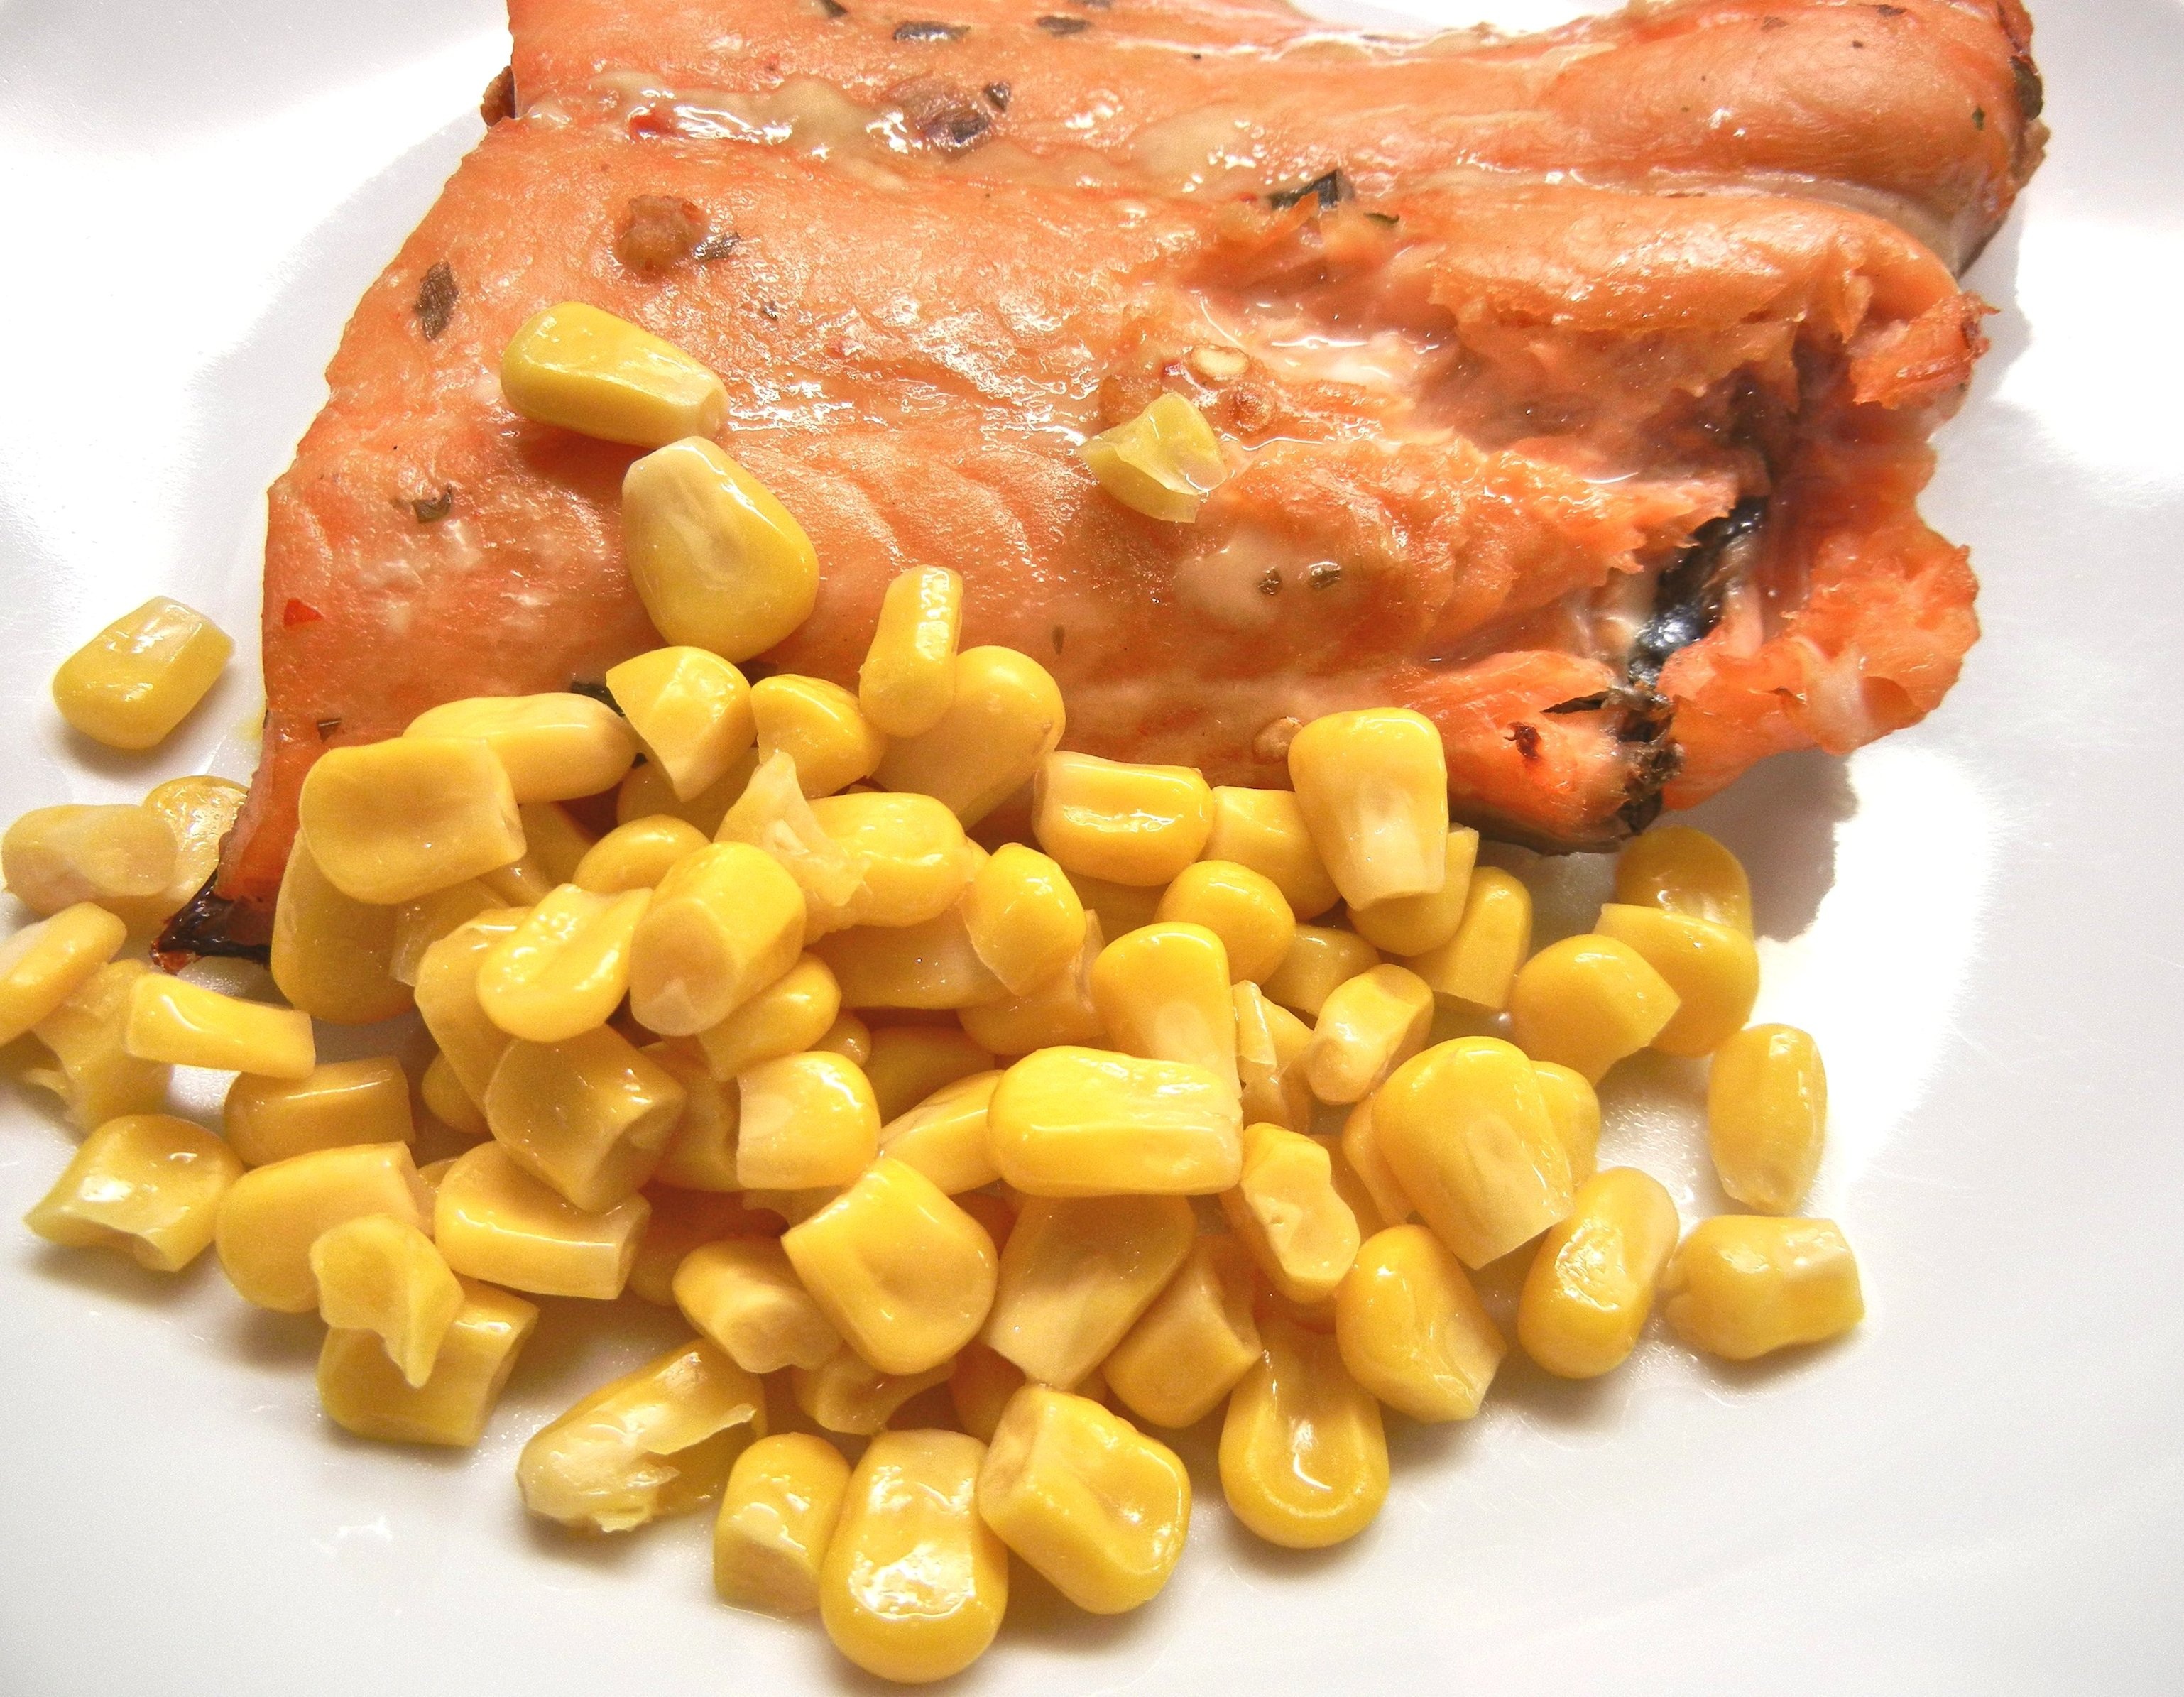
dish, food, produce, fish, meat, cuisine, sweet corn, broiled, marinated, wild salmon